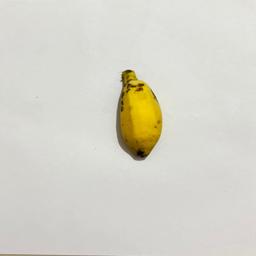
Banana variety: Sabri Kola